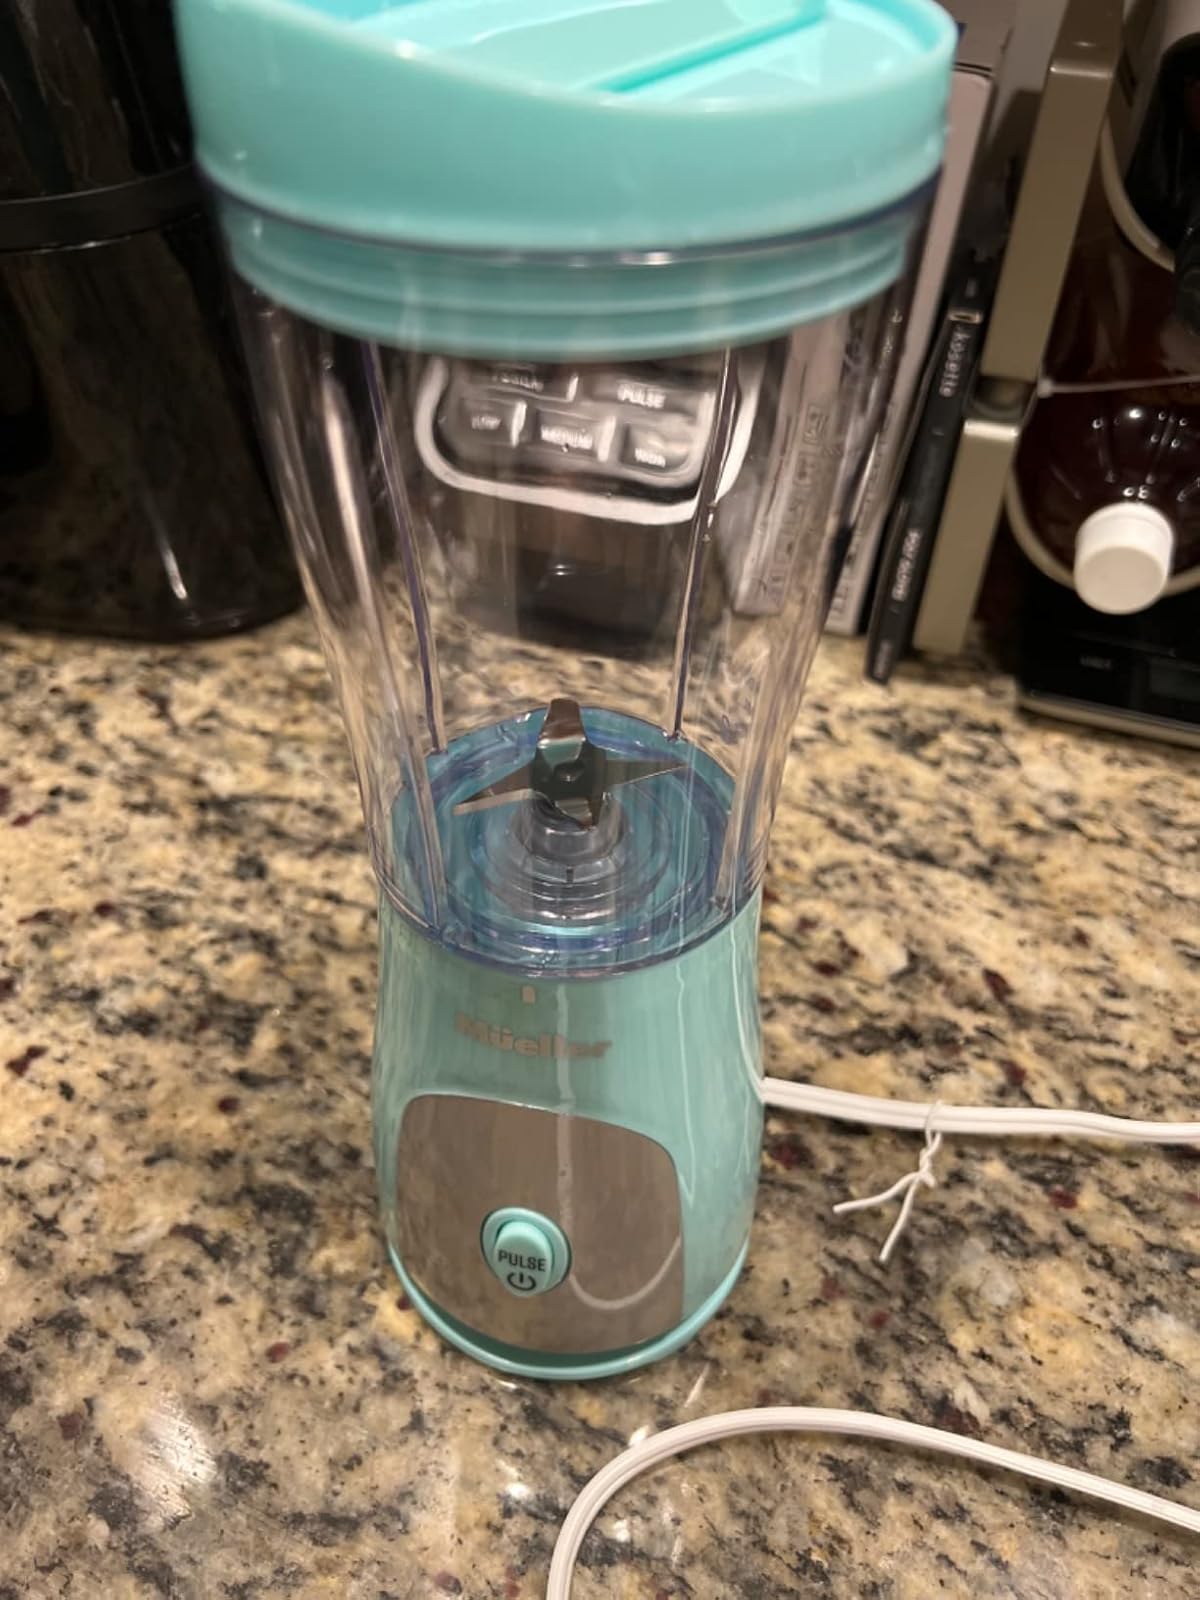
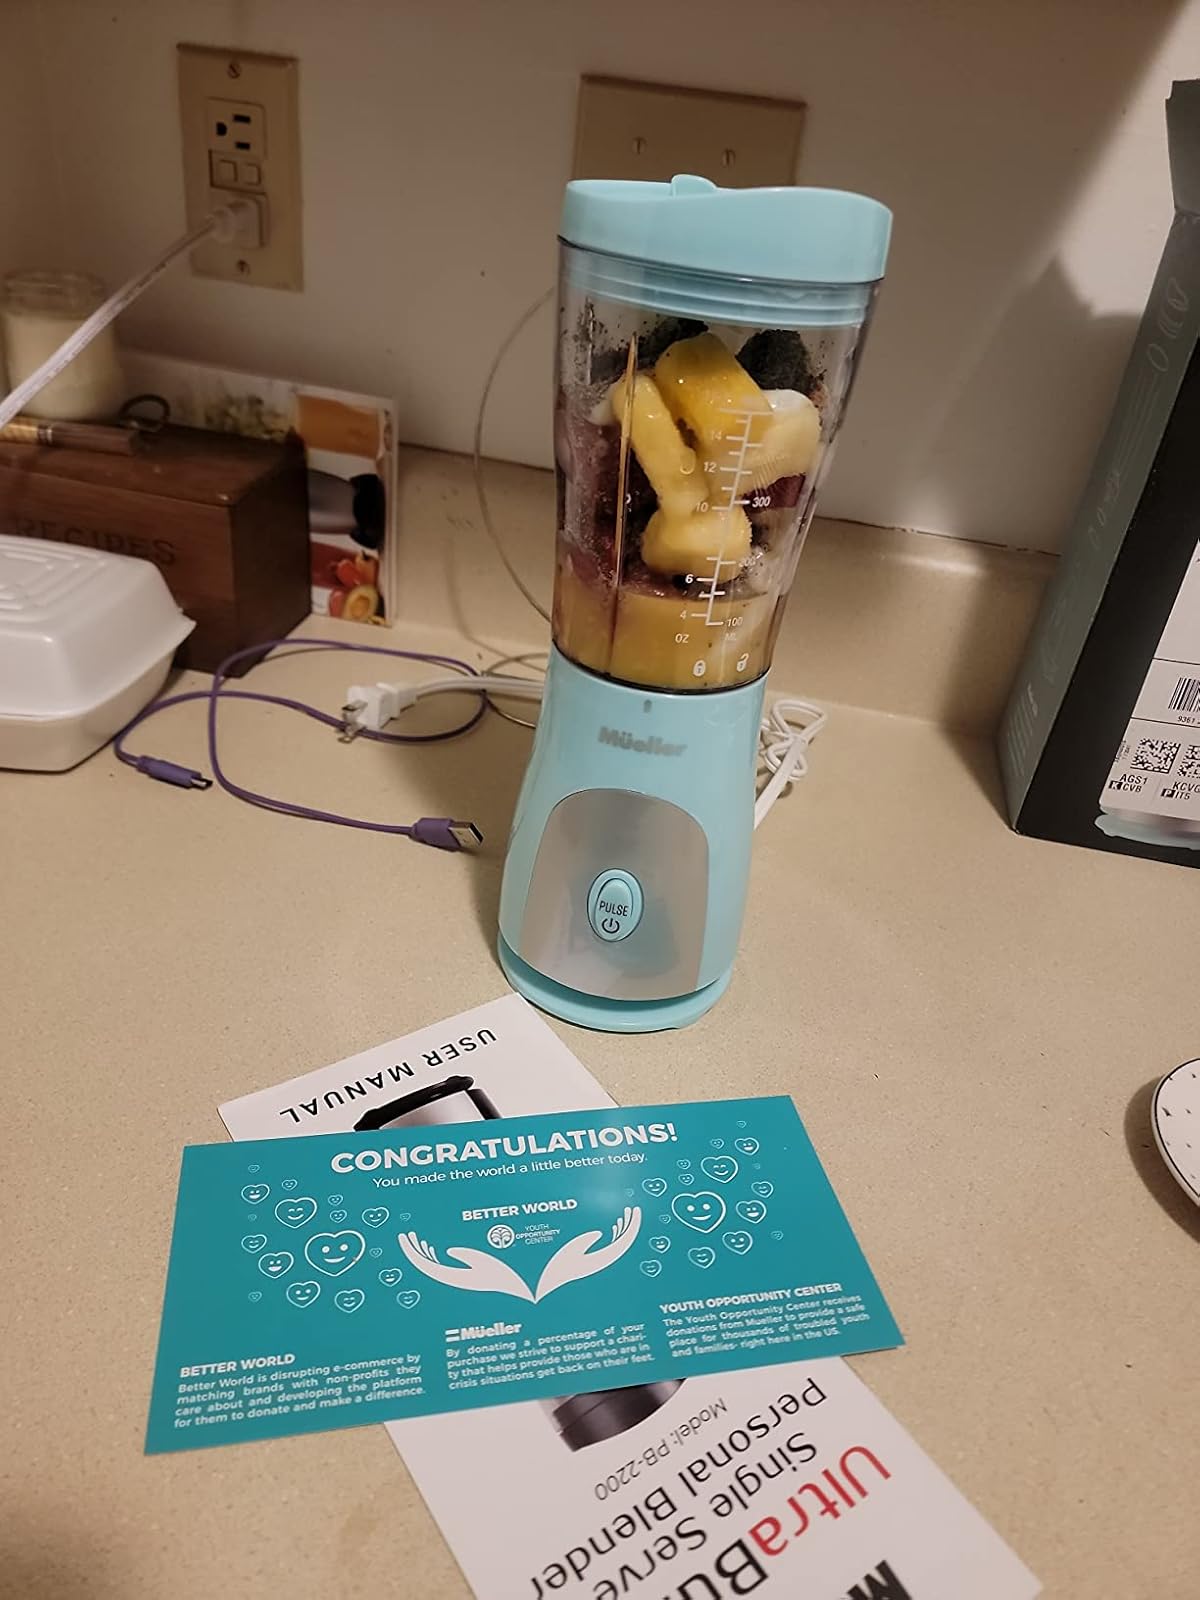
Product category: items_blender
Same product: yes